Malakoplakia

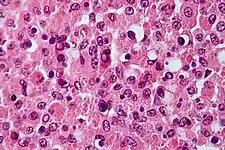
Micrograph showing the characteristic finding of malakoplakia (Michaelis–Gutmann bodies). H&E stain.

Malakoplakia (from Greek "Malako" "soft" + "Plako" "plaque") is a rare inflammatory condition which makes its presence known as a papule, plaque or ulceration that usually affects the genitourinary tract. However, it may also be associated with other bodily organs. It was initially described in the early 20th century as soft yellowish plaques found on the mucosa of the urinary bladder. Microscopically it is characterized by the presence of foamy histiocytes (called von Hansemann cells) with basophilic inclusions called Michaelis–Gutmann bodies.